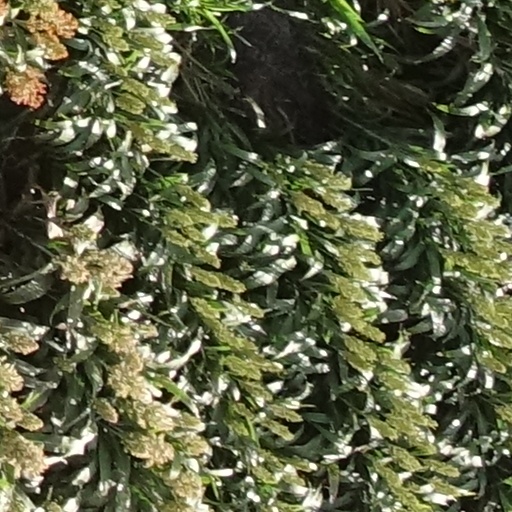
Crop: sorghum